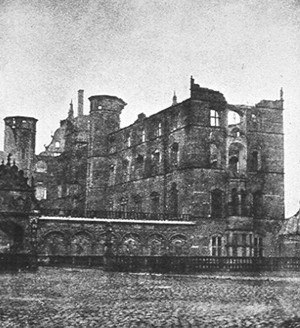
Frederiksborg Slot / Historie / Genopførelsen
Slotsruinen ca. 1859
Frederiksborg Slot er et dansk slot i Hillerød. Slottets første del blev bygget i 1560 af Kong Frederik 2., der ved mageskifte havde overtaget herregården Hillerødsholm. Hans søn, Christian 4., rev dog det meste af faderens slot ned og byggede et nyt slot 1600-1625. Det er opført i hollandsk renæssancestil.